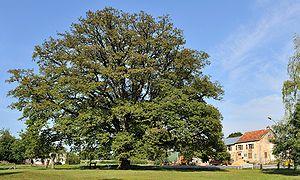
Saeul est une localité luxembourgeoise et le chef-lieu de la commune portant le même nom située dans le canton de Redange.
Le chêne remarquable de Saeul est un chêne rouvre situé au lieu-dit Hëlzent à Saeul, au carrefour des routes allant de Saeul à Reichlange et de Saeul à Calmus, respectivement. Classé monument national depuis 1974, il est le plus imposant des chênes du Luxembourg.